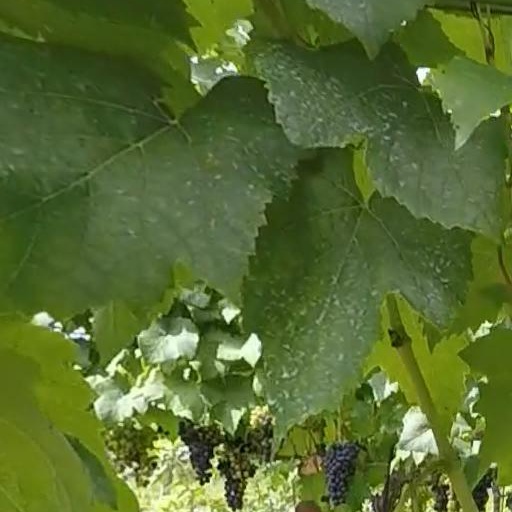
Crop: grape